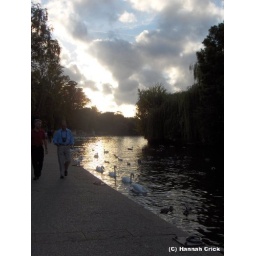
Sun setting on the walk back to the car over the river